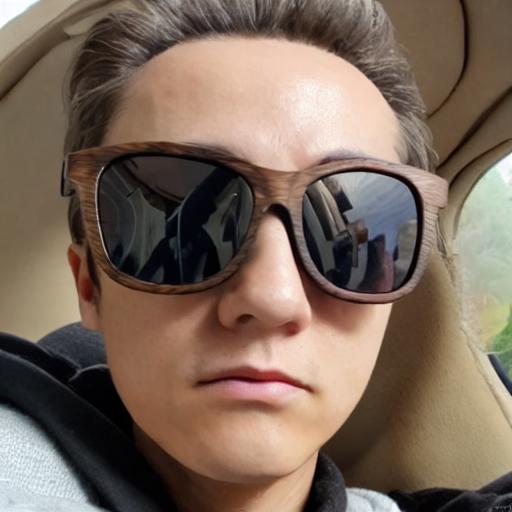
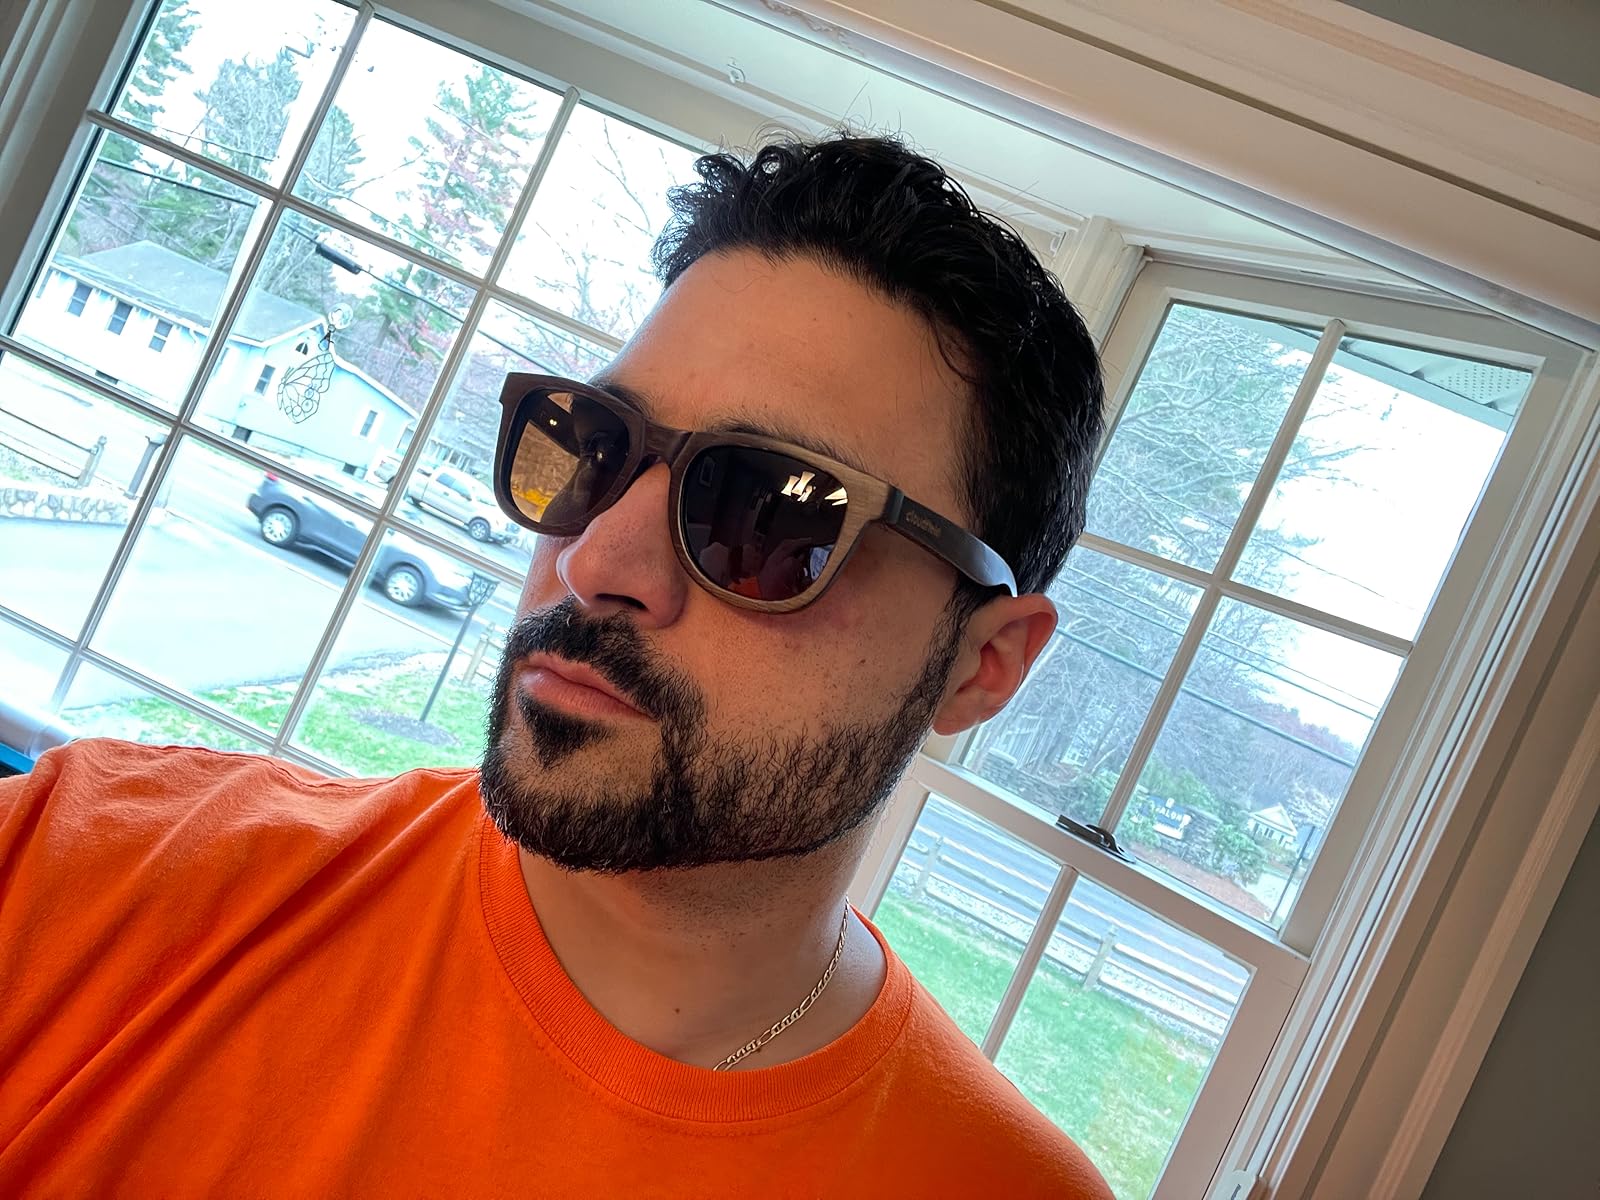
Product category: accessories_sunglasses
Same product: no